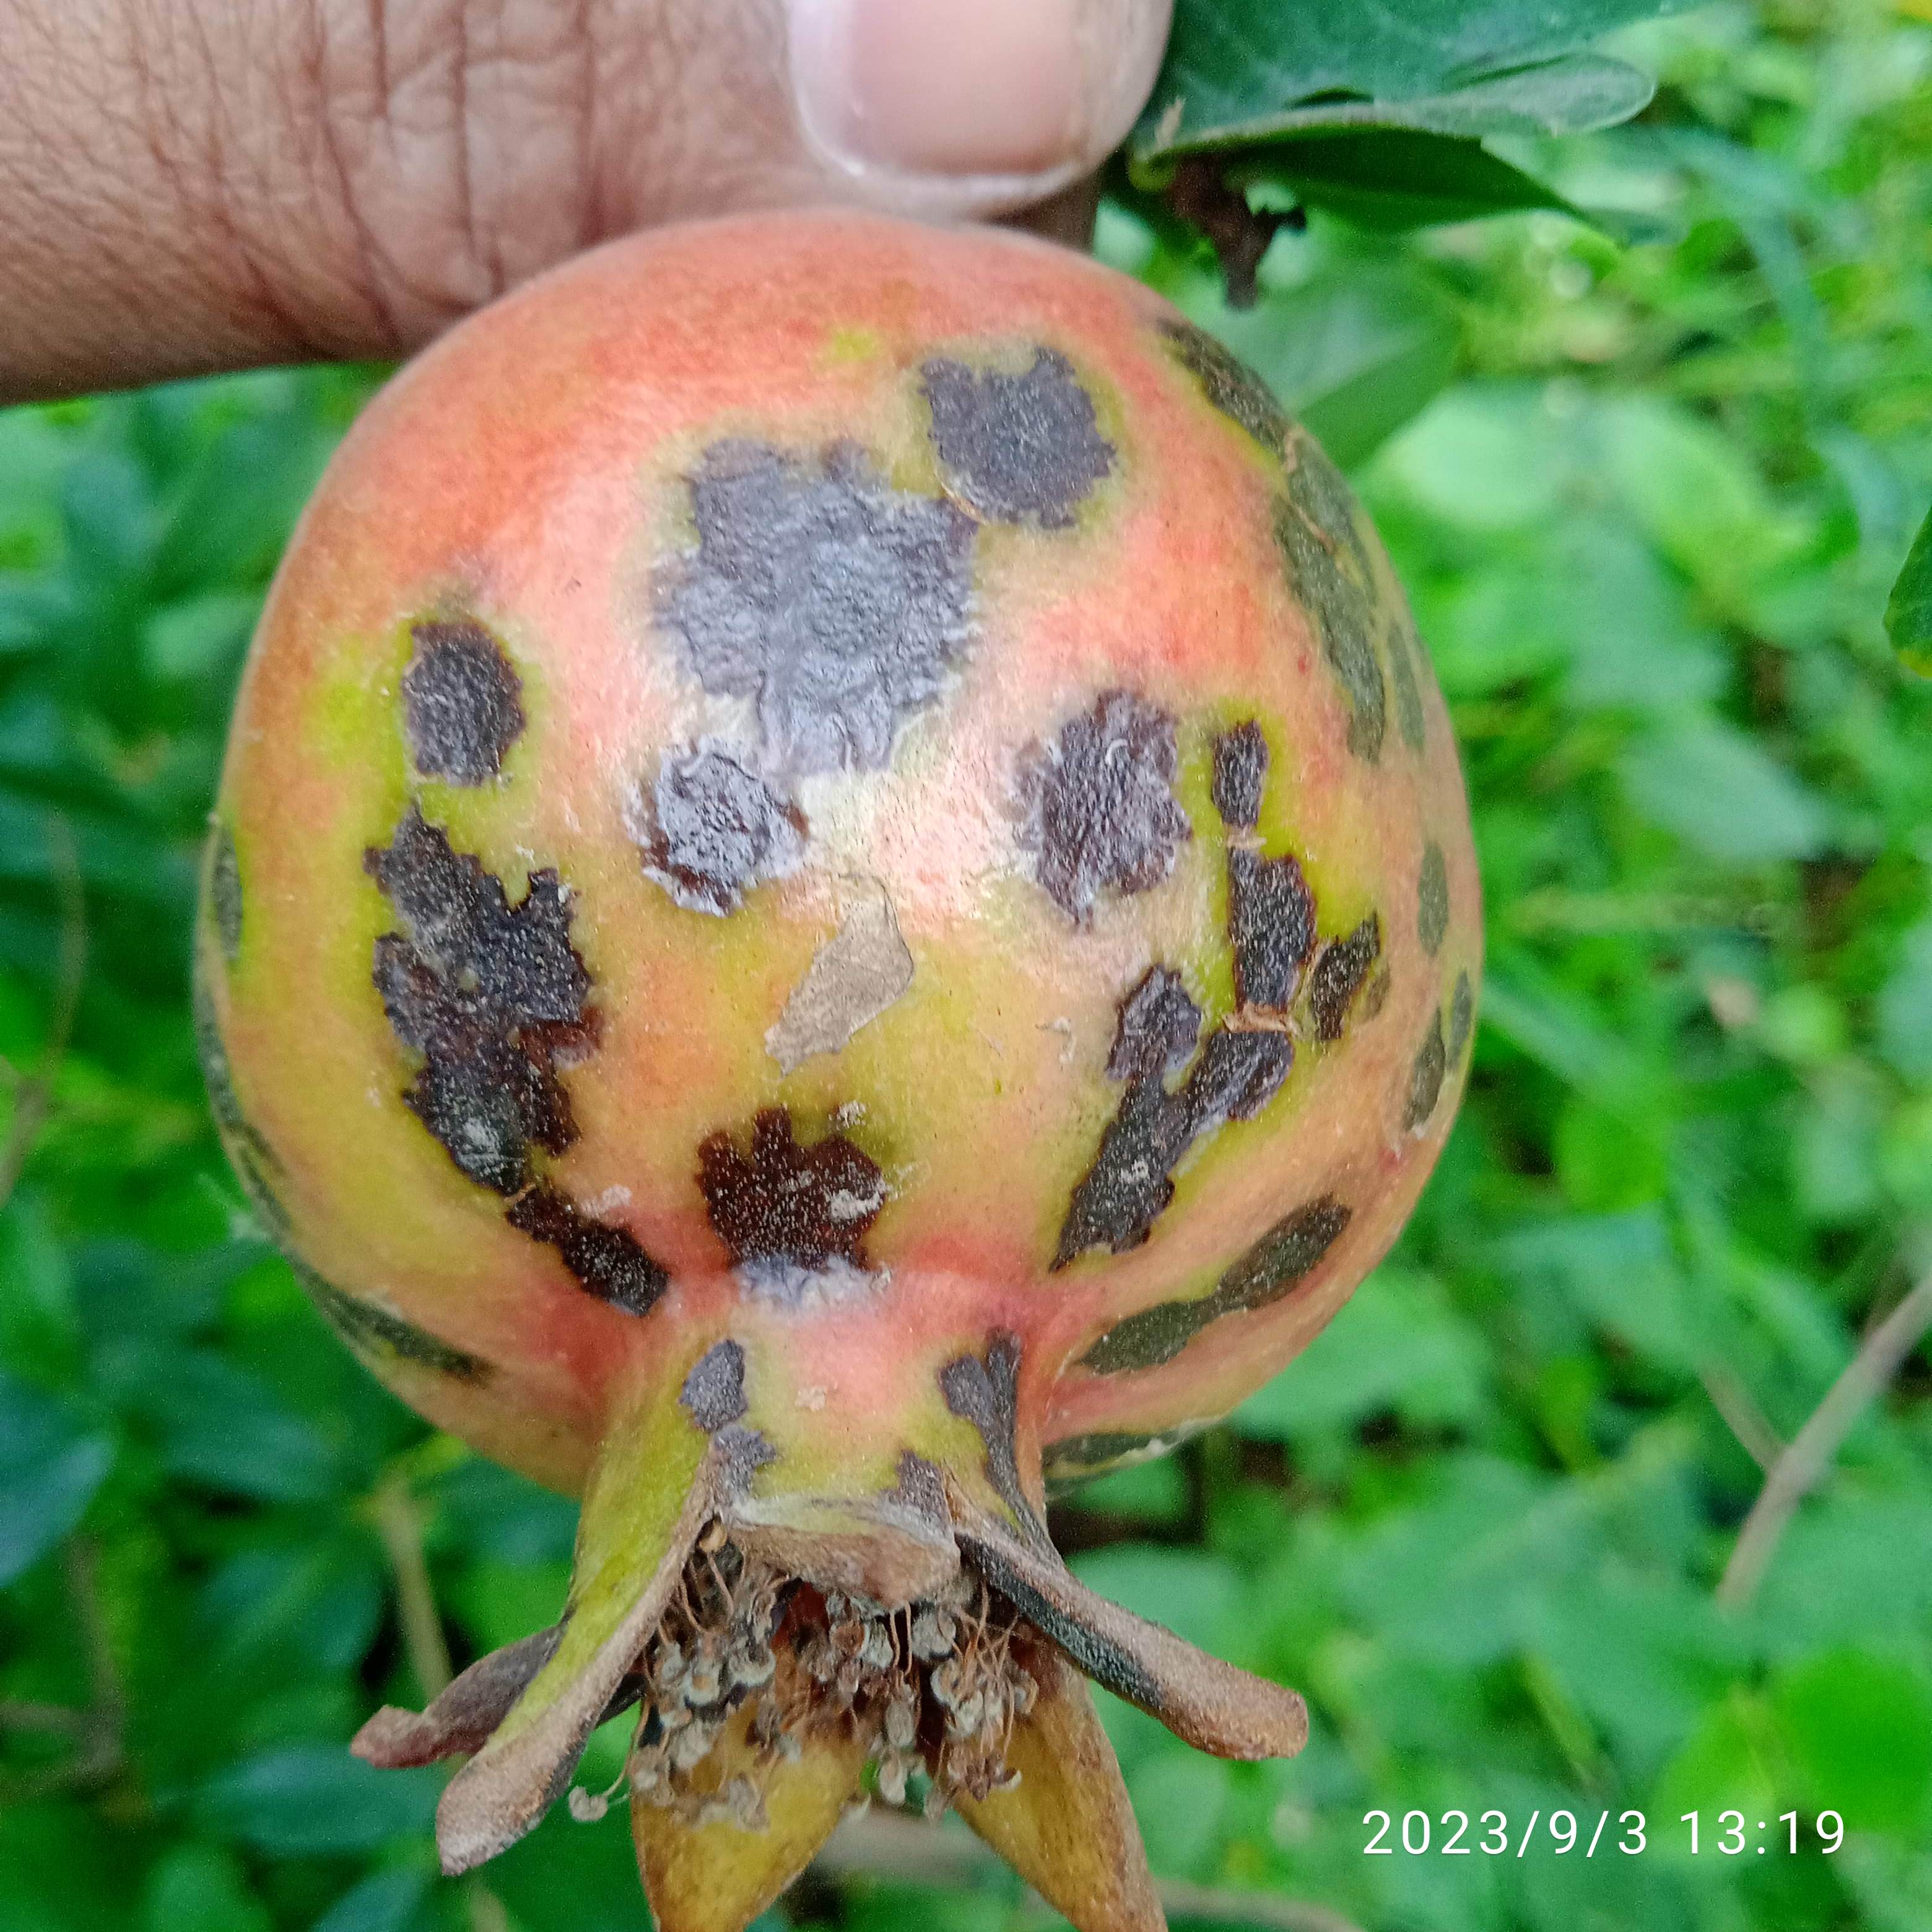
Label: Anthracnose